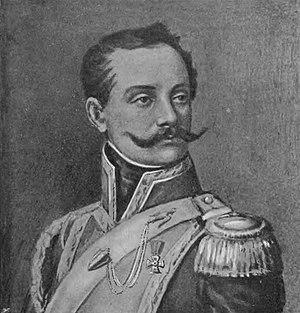
Joachim Hempel, né le 1ᵉʳ septembre 1787 à Puławy et mort le 28 octobre 1874 à Tuchowicz, est un officier militaire polonais qui a participé aux guerres napoléoniennes.